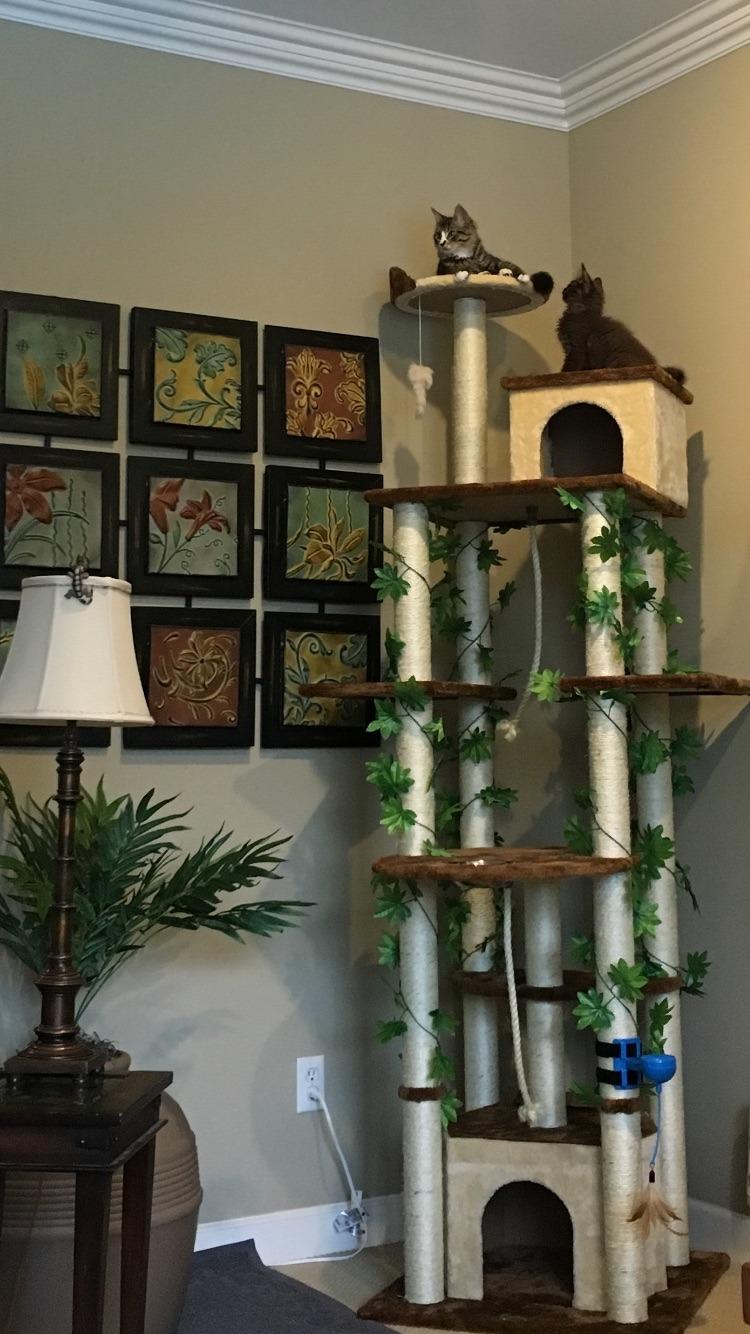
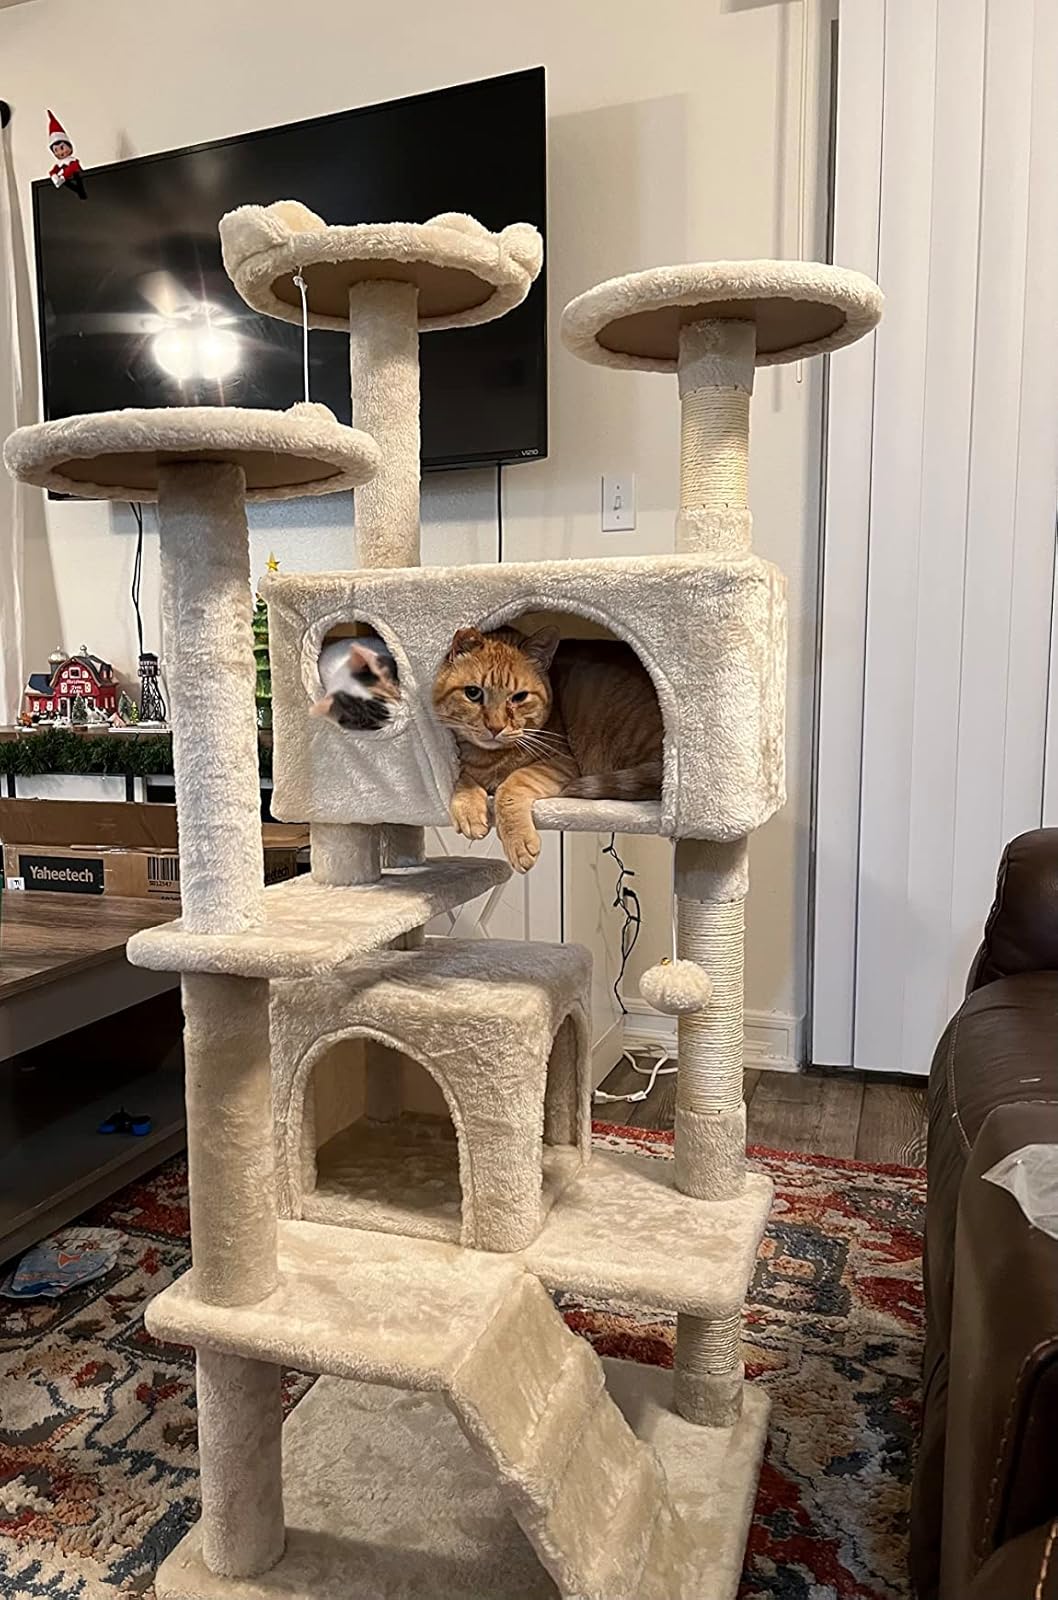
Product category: items_cat tree
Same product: no